Galicia (Spain)

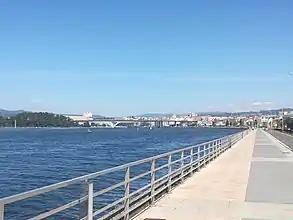
Pontevedra and the Ria de Pontevedra in the Rias Baixas.

All along the Galician coast are various archipelagos near the mouths of the "rías". These archipelagos provide protected deepwater harbors and also provide habitat for seagoing birds. A 2007 inventory estimates that the Galician coast has 316 archipelagos, islets, and freestanding rocks. Among the most important of these are the archipelagos of Cíes, Ons, and Sálvora. Together with Cortegada Island, these make up the Atlantic Islands of Galicia National Park. Other significant islands are Islas Malveiras, Islas Sisargas, and, the largest and holding the largest population, Arousa Island.